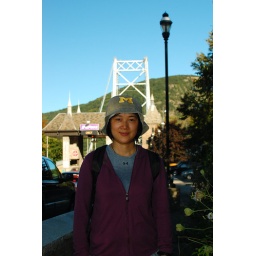
Hiking in Fall'09. She fears of great heights. walking through the bridge is NOT easy for her